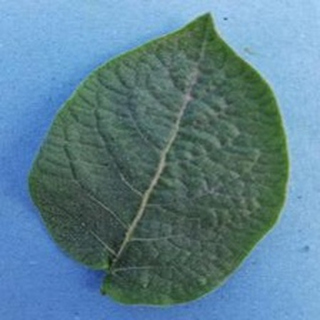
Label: healthy_potato